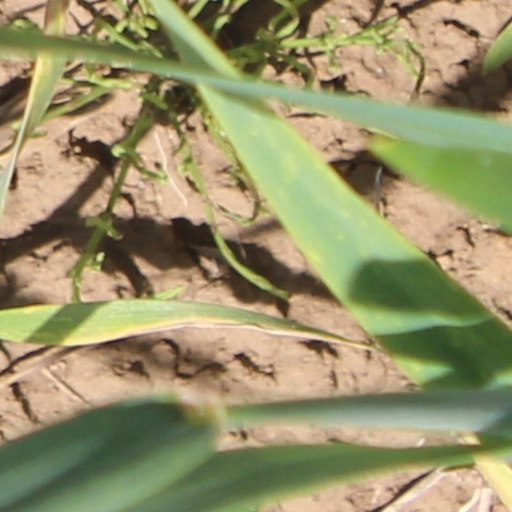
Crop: wheat